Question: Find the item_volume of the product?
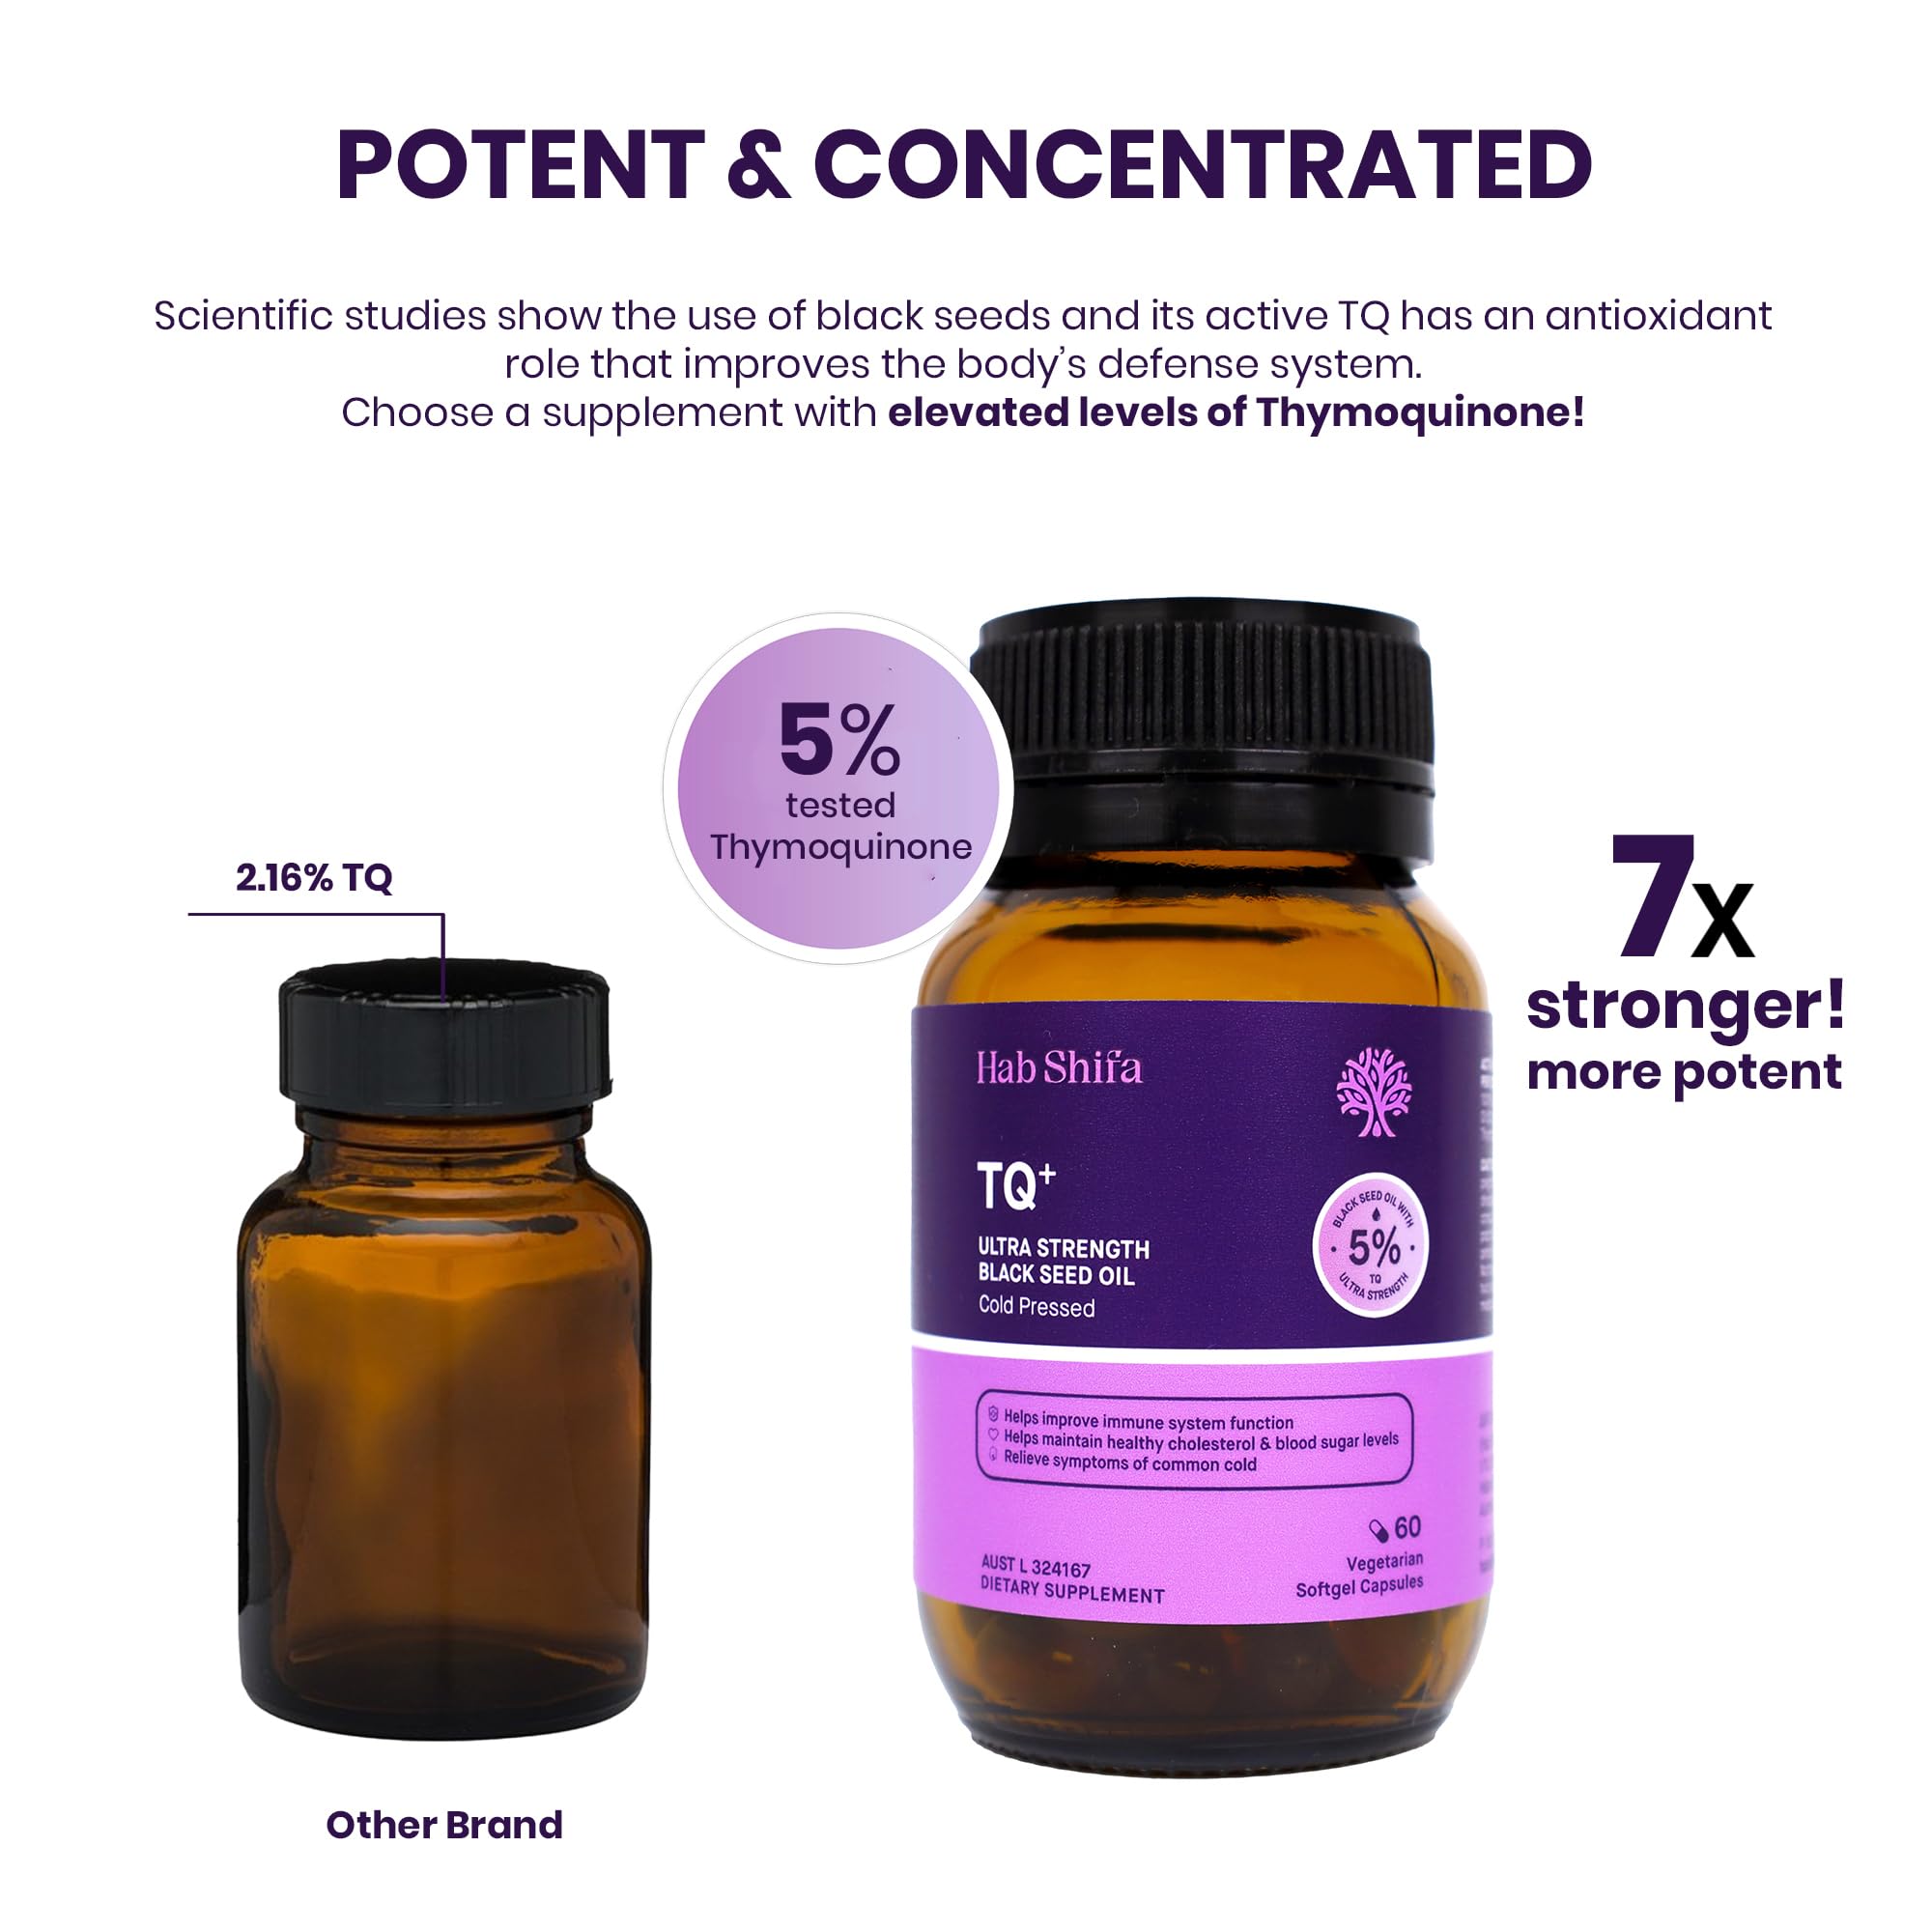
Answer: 324167.0 litre